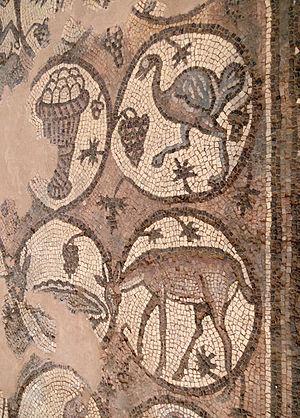
Mosaïque sur le bas côté nord de l'église byzantine de Pétra en Jordanie